Dmitry Kolezev

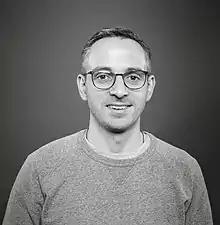

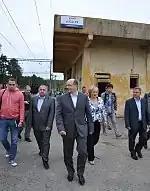
Dmitry Kolezev (leftmost) accompanies Governor of Sverdlovsk Oblast Alexander Misharin while visiting Sagra settlement as journalist of Ura.ru

Dmitry Evgenievich Kolezev is a Russian journalist from the region called the Urals, known internationally for his work in independent online mass media, primarily dedicated to life in this region. He is particularly known for his criticism of the Russian authorities. His current position is as the head of the online magazine "It's My City," dedicated to Yekaterinburg. Kolezev previously served as a leading journalist at "Znak.com" and "Ura.ru", both also based in Yekaterinburg.